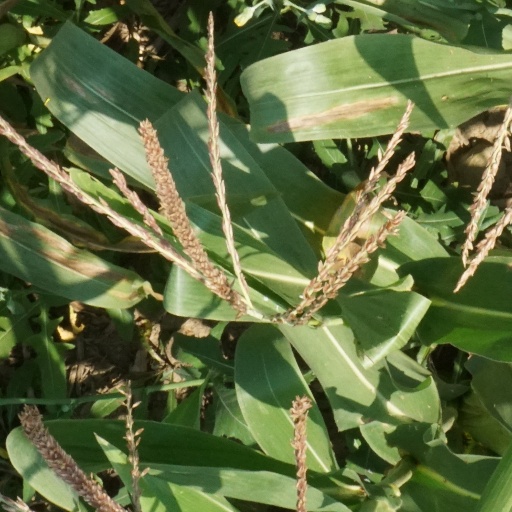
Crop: maize; corn